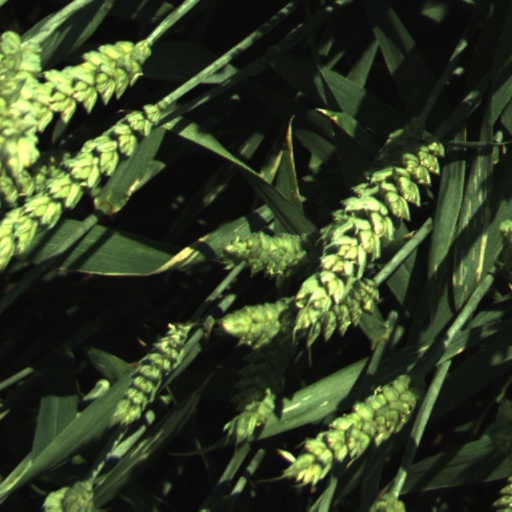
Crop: wheat